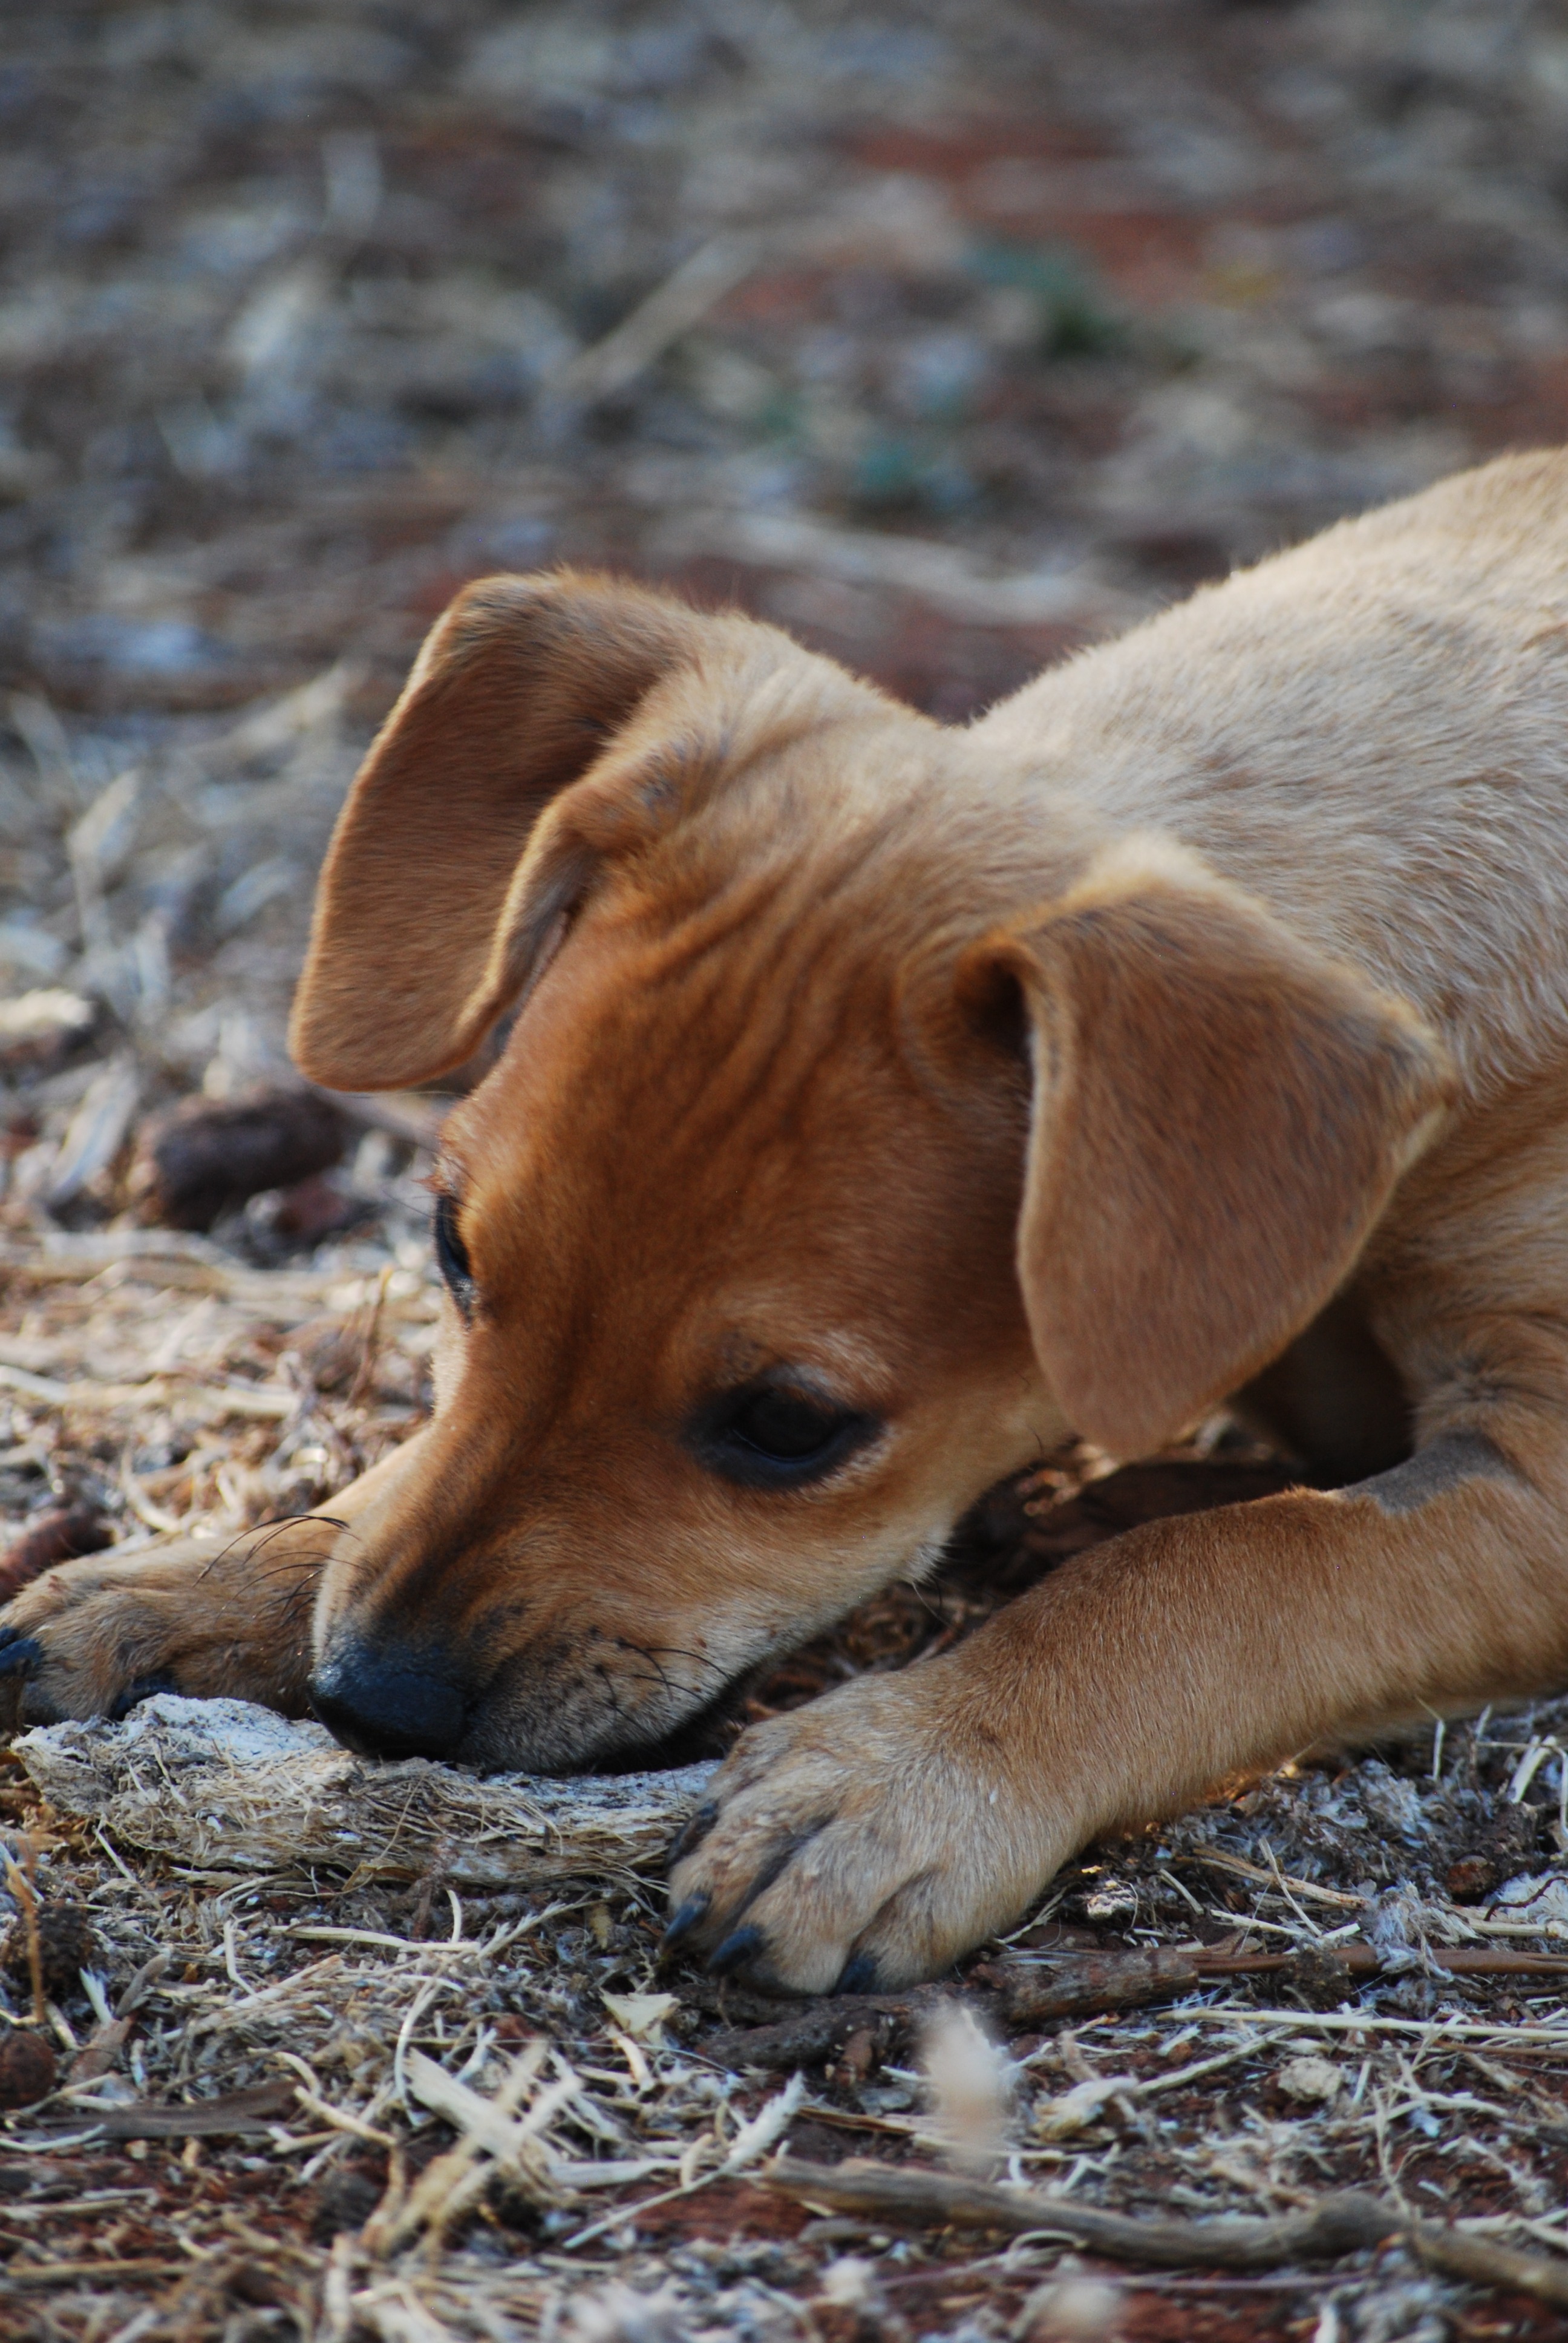
puppy, dog, cute, mammal, close up, pets, dogs, hybrid, vertebrate, cheeky, curious, puppies, street dog, dog like mammal, dog crossbreeds